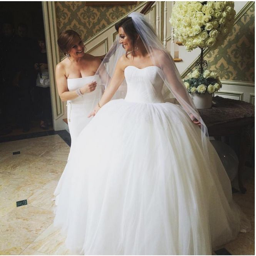
entrepreneur sure knows how to throw a gorgeous wedding .